Shea Stadium

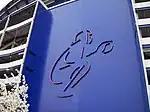
One of the neon players on the outside of Shea Stadium

Shea was originally designed with two motor-operated stands that allow the field level seats to rotate on underground tracks, allowing the stadium to be converted between a baseball and an American football/soccer configuration. In 1981, a new Mitsubishi DiamondVision screen was installed in left field. After the New York Jets football team moved to Giants Stadium in East Rutherford, New Jersey in 1984, the Mets took over operation of the stadium and retrofitted it for exclusive baseball use. As part of the refitting, Shea Stadium's exterior was painted blue and neon signs of baseball player silhouettes were added to the windscreens prior to the 1988 season. Around the same time, the original scoreboard was removed, and a new one installed in its place (fitting into the shell left behind by the old one) allowing for a much greater space for information and entertainment after the original message board above the main scoreboard was covered up by the Budweiser advertisement in 1982. Also, after years of injuries to players crashing into the wooden outfield wall, most notably to 1973 star player Rusty Staub, where one injury caused a dislocated shoulder and forced him to miss or play severely injured during that Championship Season, the original wall finally had padding added to it, as most in baseball already did, greatly reducing injuries to outfielders.